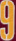
Number: 9